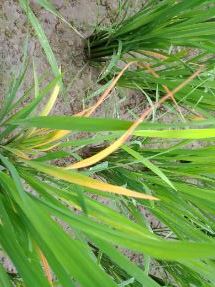
Disease: Tungro